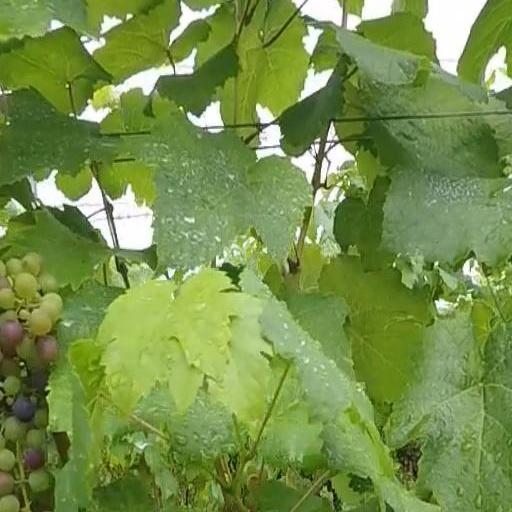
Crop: grape